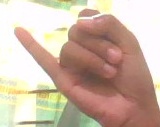
ASL sign: J